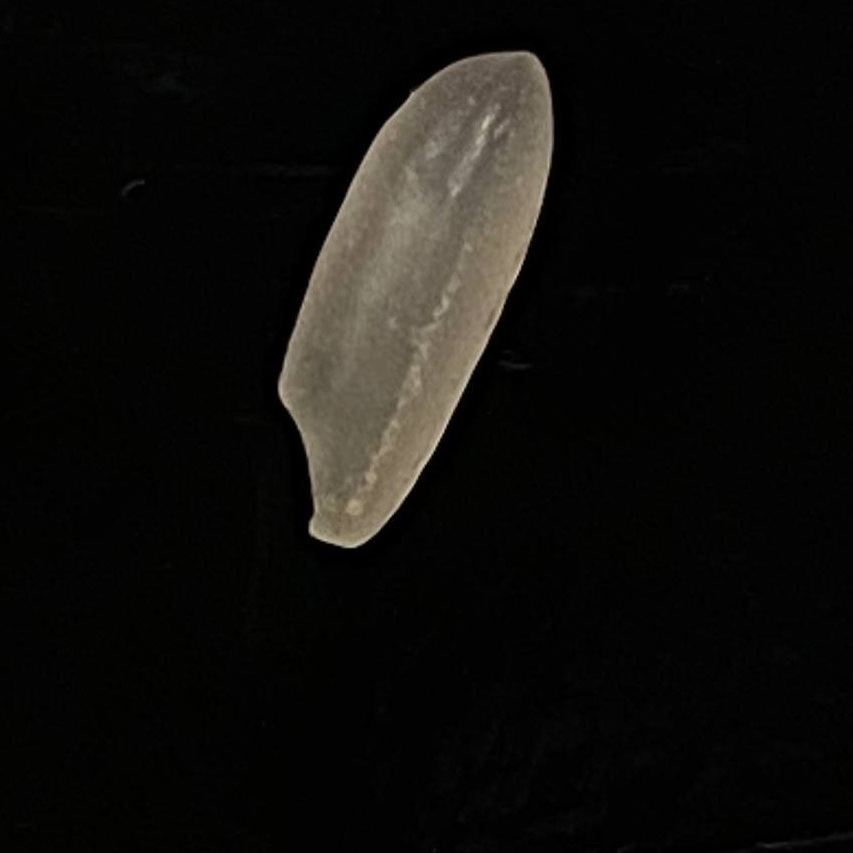
Rice variety: Subol_Lota